Skiles Test Nature Park

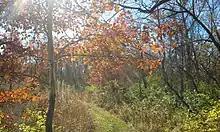
Skiles Test Nature Park in October 2014

Skiles Test Nature Park, sometimes called Skiles Test Nature Area, is a nature park on the northeast side of Indianapolis, Indiana, United States. It is in the northern trailhead of the Fall Creek Parkway and used by hikers, bikers and nature enthusiasts. The land, originally owned by millionaire Skiles Test, was willed to Indianapolis after his death. His home, known as the House of Blue Lights, is supposedly a haunted house.